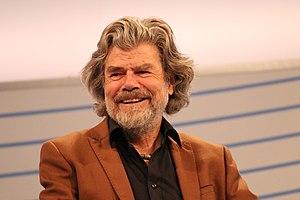
Reinhold Messner, né le 17 septembre 1944 à Bressanone dans le Tyrol du Sud, est un alpiniste italien, considéré par beaucoup comme l'un des meilleurs du XXᵉ siècle. Grand défenseur du style alpin et pourfendeur du style expédition, il est notamment connu pour avoir réalisé la première ascension de l'Everest sans apport d'oxygène avec Peter Habeler, en mai 1978, puis en solitaire à nouveau sans oxygène, en août 1980. Il est en outre le premier à avoir gravi les quatorze sommets de plus de 8 000 mètres, en octobre 1986, et le deuxième à avoir atteint les points culminants des sept continents, en décembre de la même année.